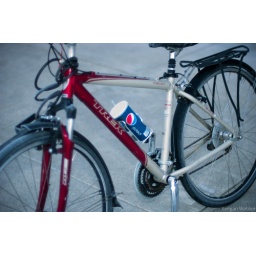
This person has a Pepsi cup in their water bottle holder. Ridiculous.